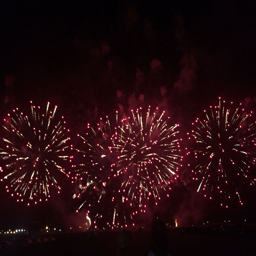
conclusion of the night airshow .